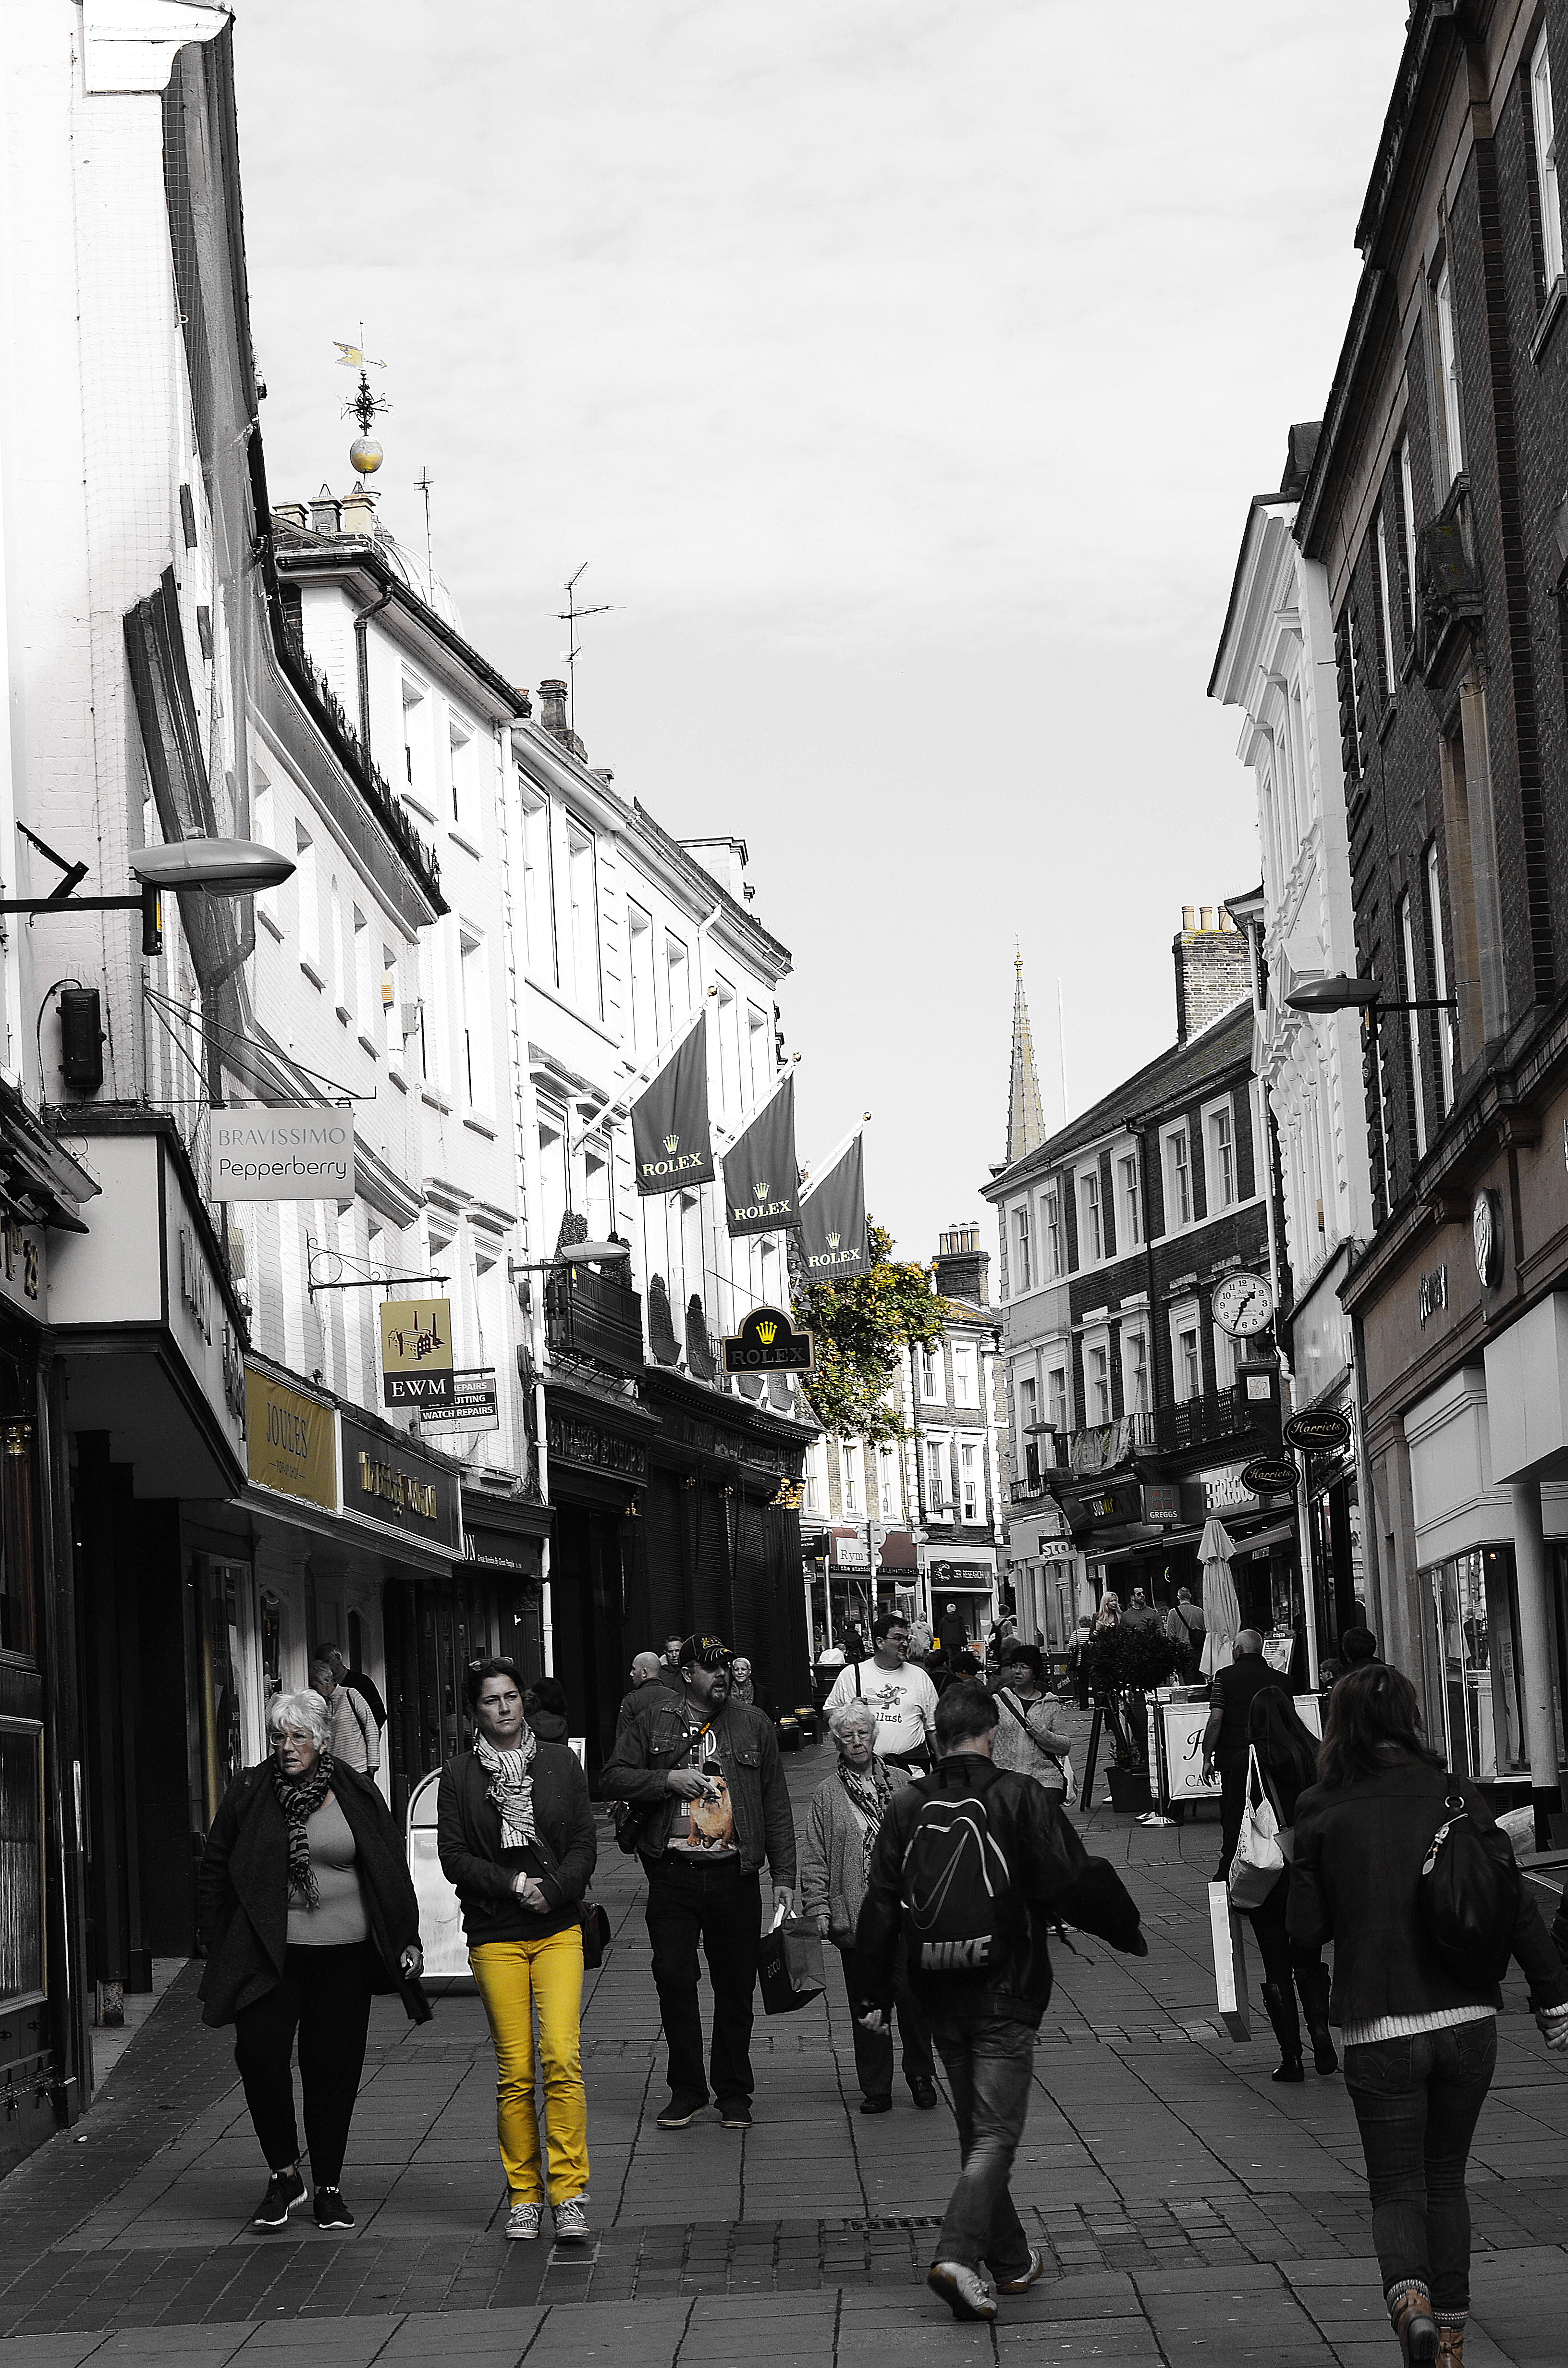
pedestrian, people, road, street, town, city, crowd, cityscape, nikon, yellow, pants, free, 50mm, infrastructure, d7000, colourpop, urban area, human settlement, nonbuilding structure